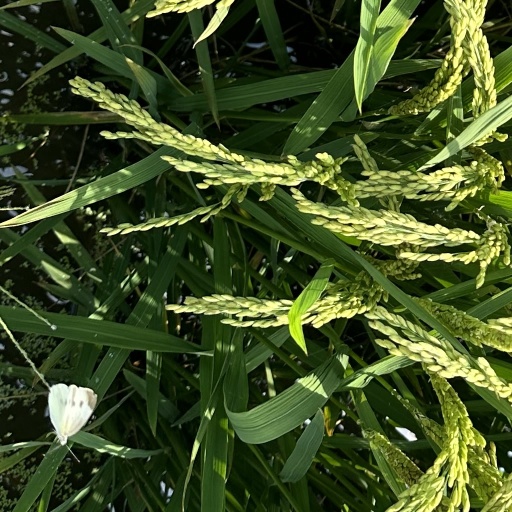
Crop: rice